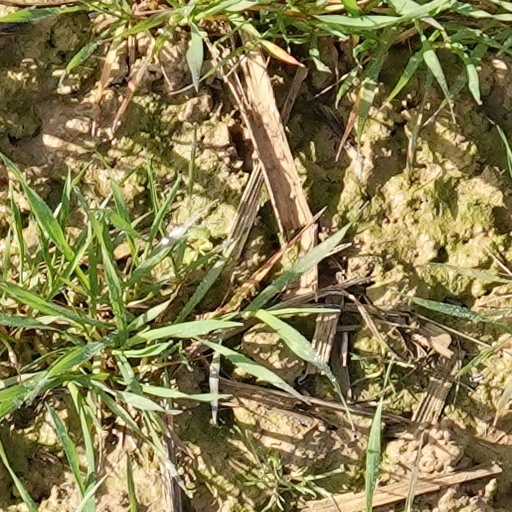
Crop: wheat